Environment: real
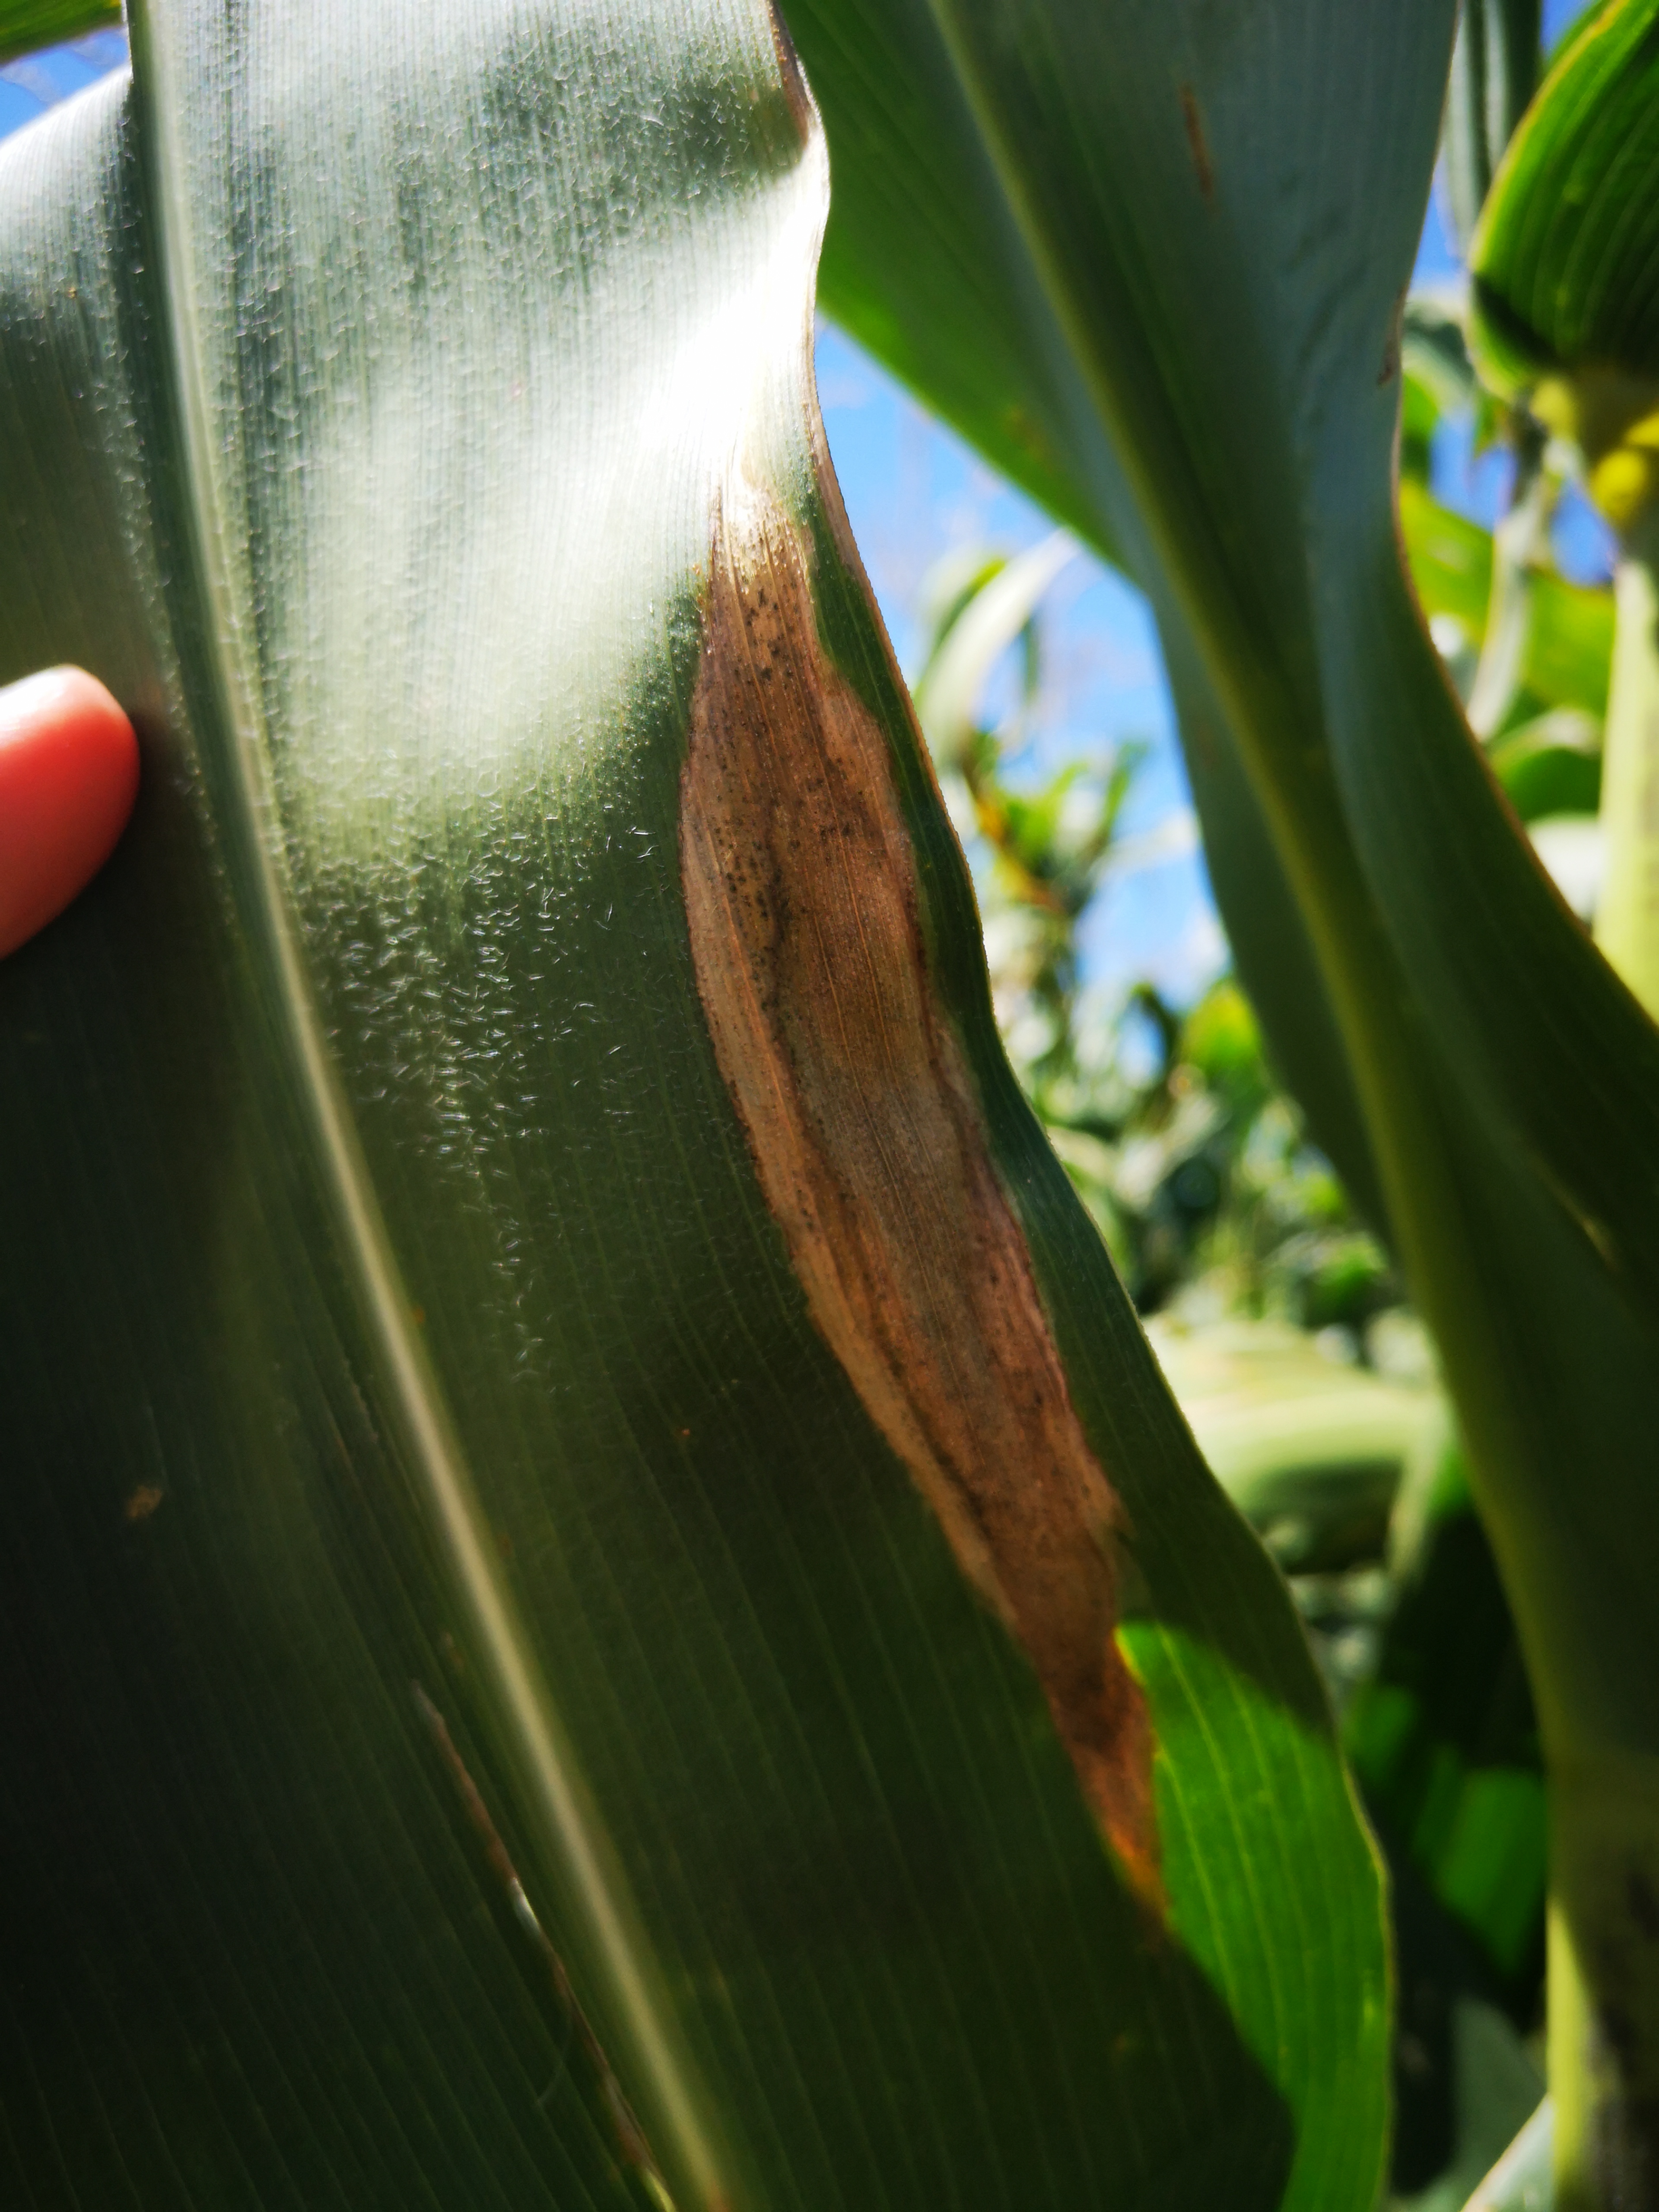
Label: northern_corn_leaf_blight